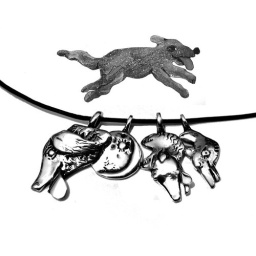
the first shot on some of my new jewelry for our dog and cat show the third weekend in Aug